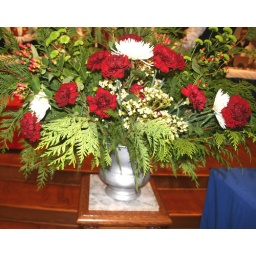
red and white flowers in church